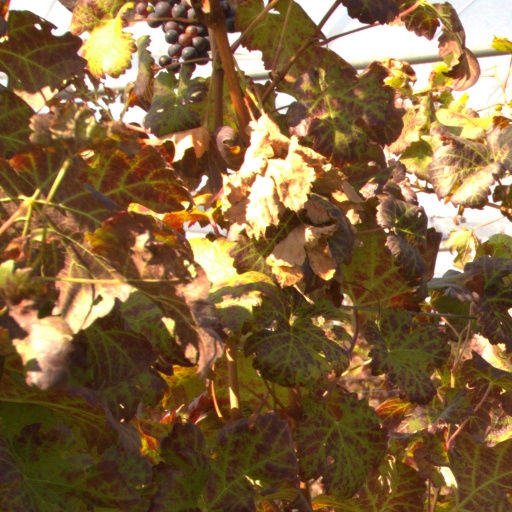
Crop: grape